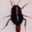
Label: cockroach